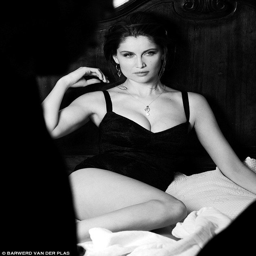
supermodel and supermodel , the epitome of beauty